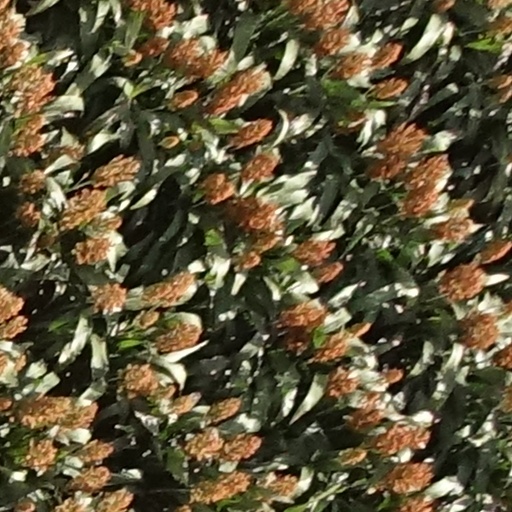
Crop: sorghum